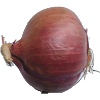
Label: Onion Red 1